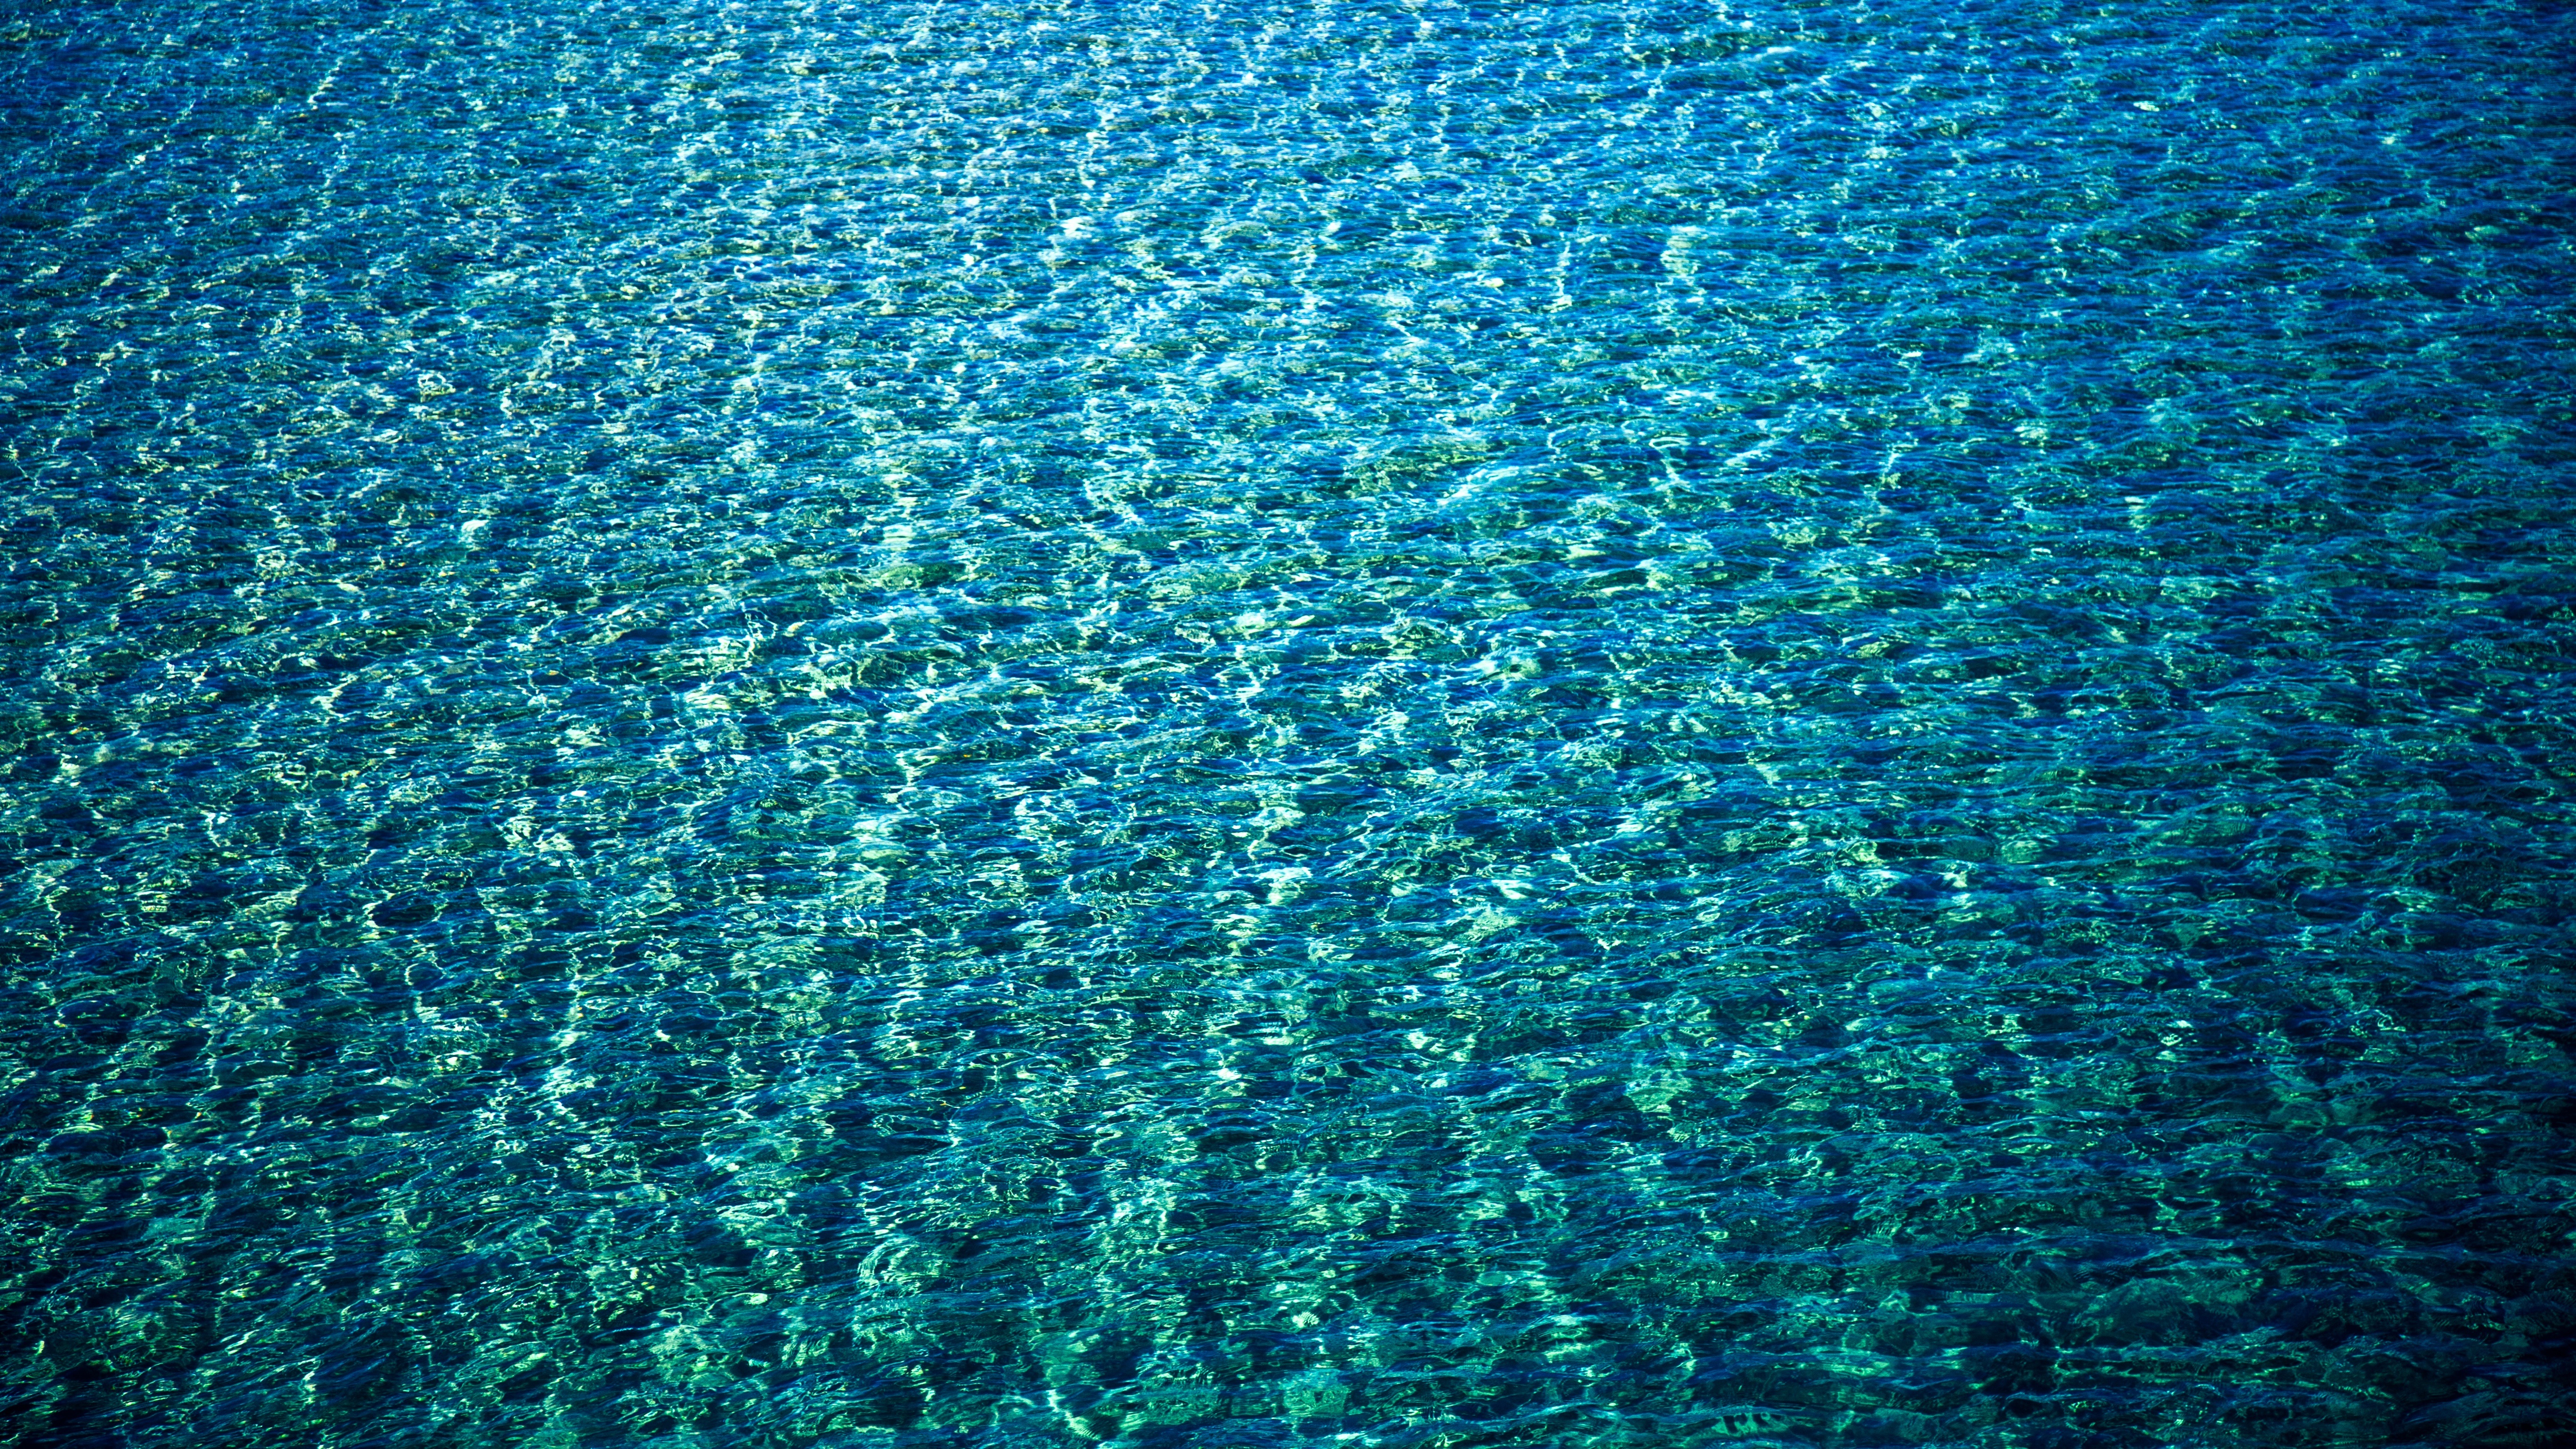
sea, water, nature, ocean, liquid, texture, ripple, clear, underwater, green, biology, fresh, clean, blue, coral, coral reef, surface, reef, transparent, habitat, ecosystem, water background, marine biology, coral reef fish